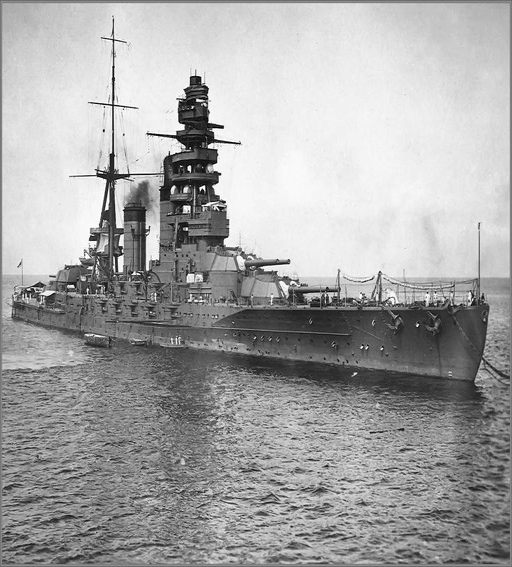
16 looking significantly different after reconstruction in the 1930s , she was flagship during the attack .